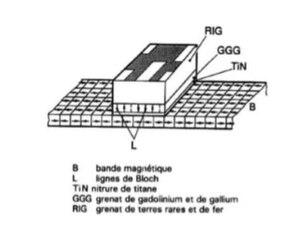
Transducteur magnéto-optique
La bande magnétique est un support permettant l'enregistrement et la lecture d'informations analogiques ou numériques à l'aide d'un magnétophone, d'un magnétoscope ou d’un enregistreur-lecteur de bandes magnétiques. On y lit les informations en mesurant l'aimantation de particules magnétiques déposées sur une fine bande de film plastique souple. On y écrit en modifiant l'orientation de l'aimantation.